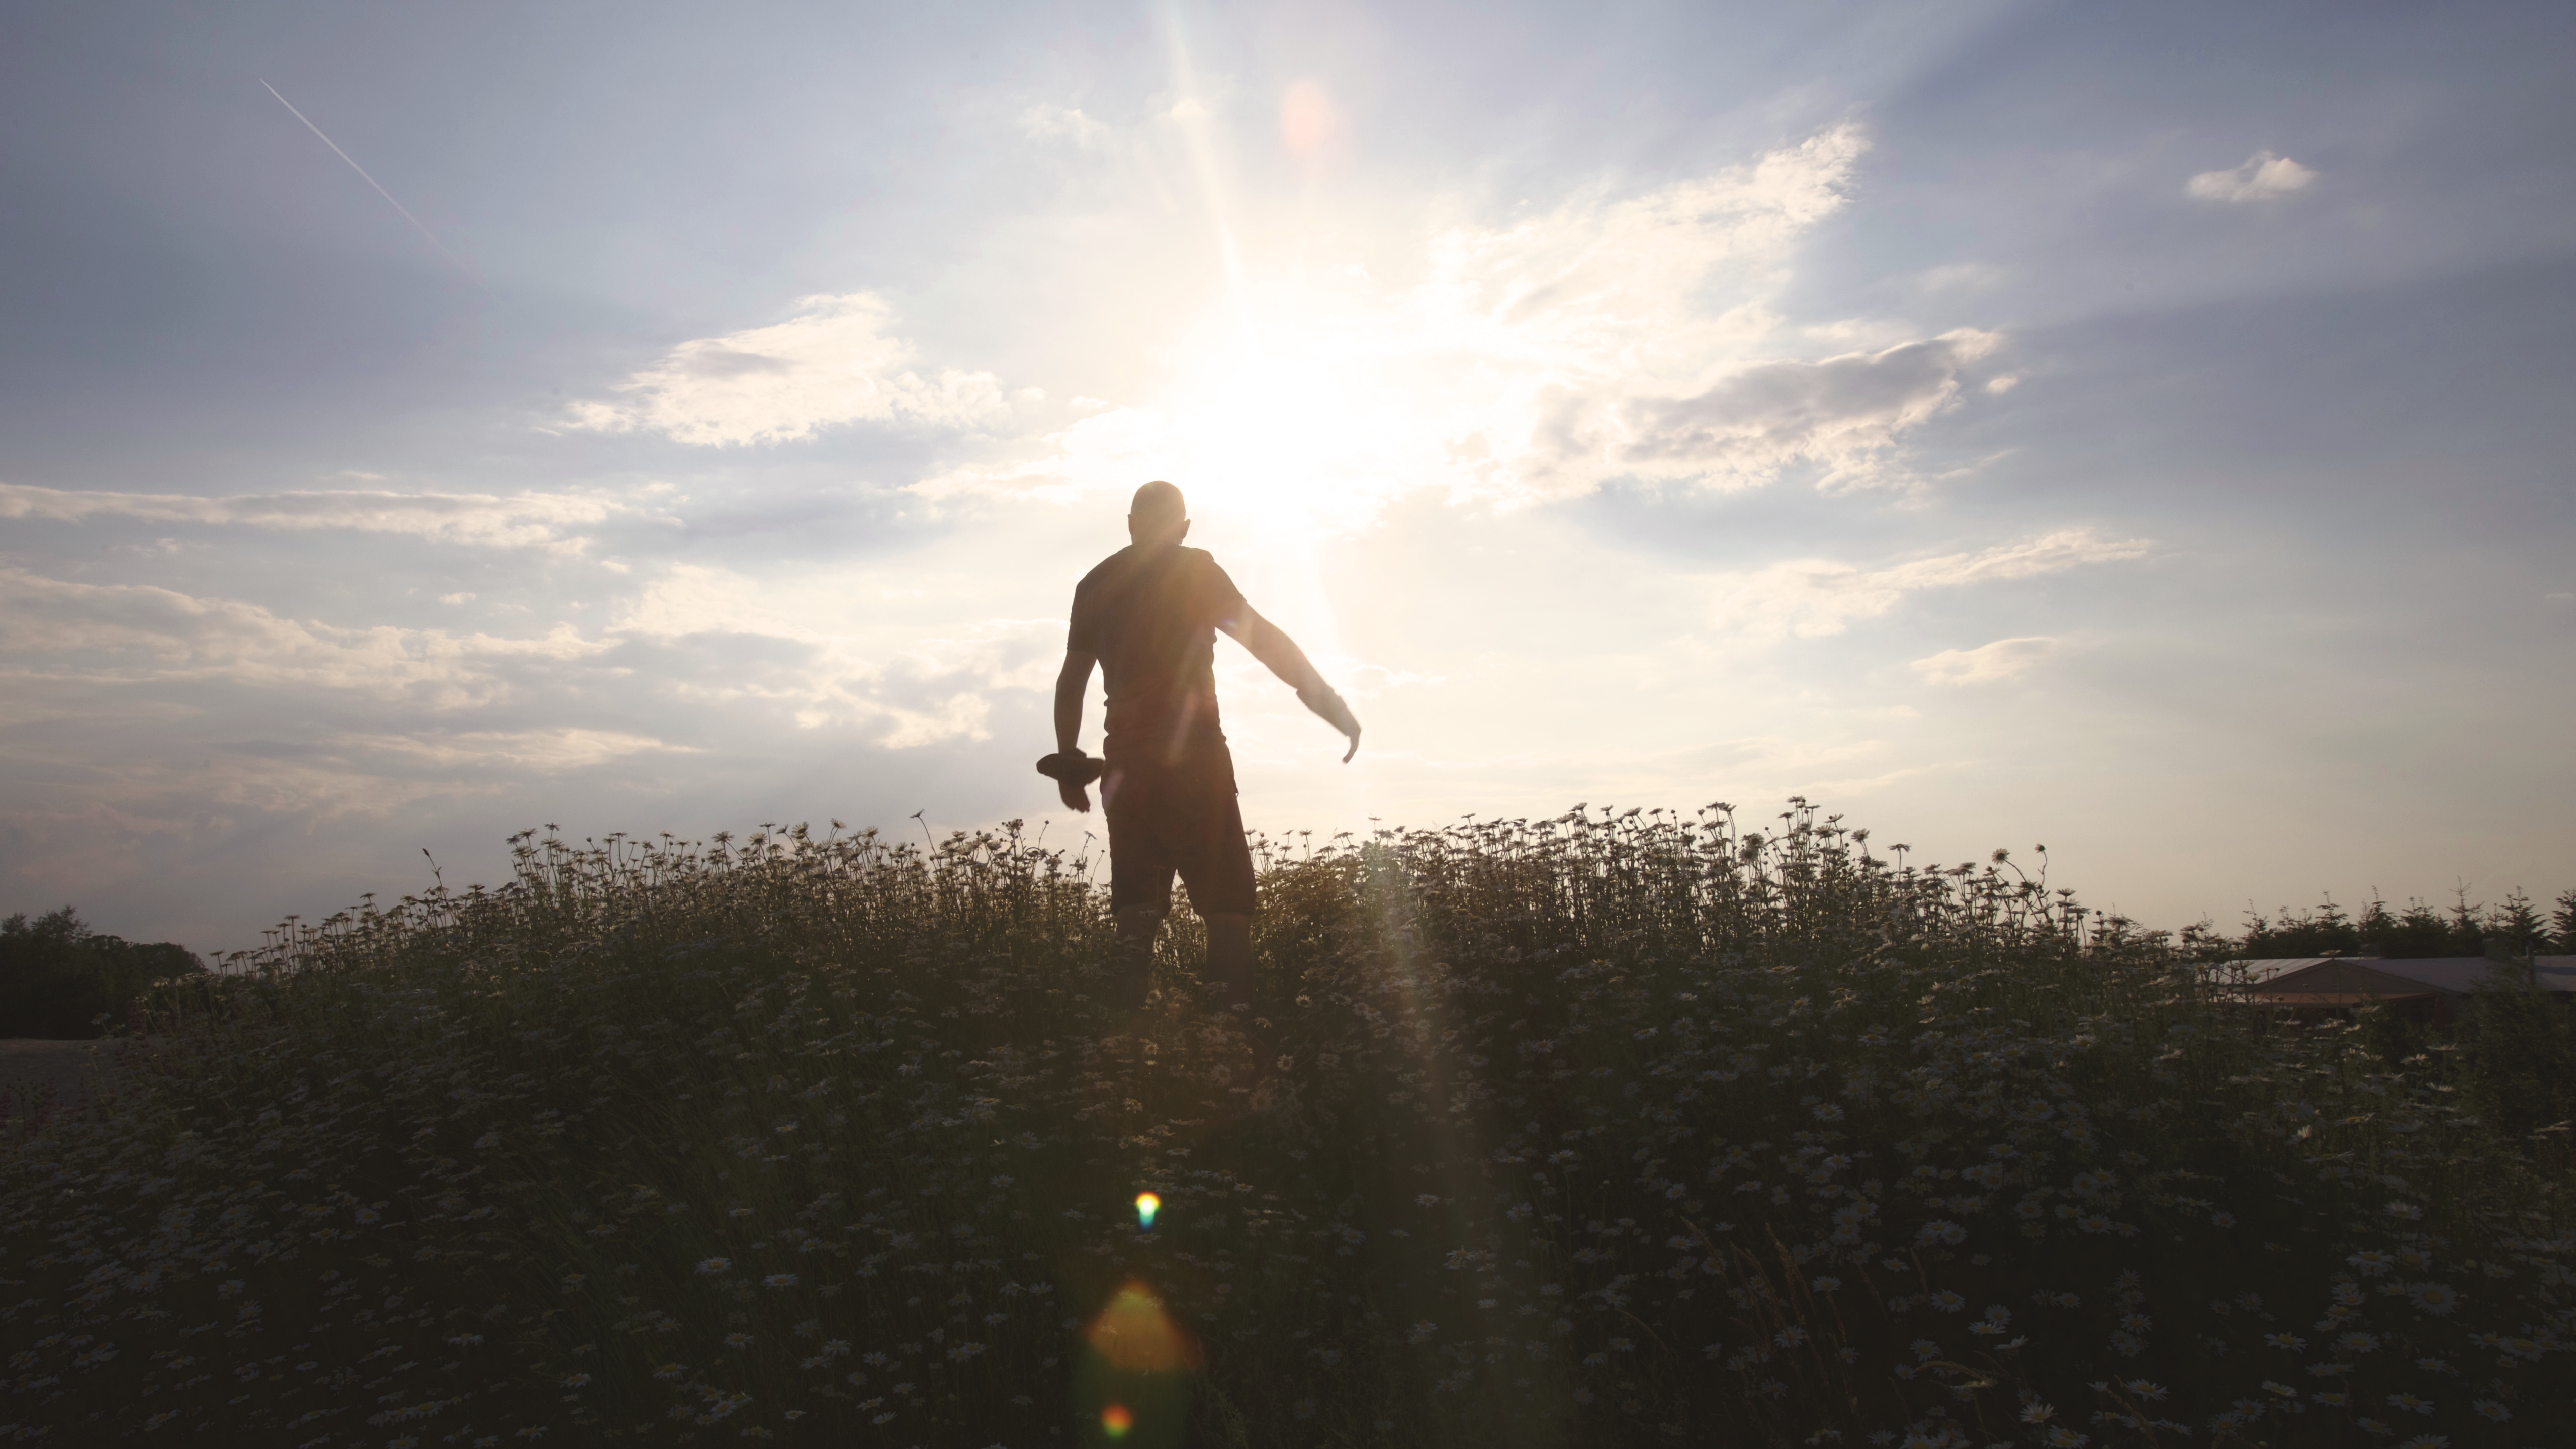
man, sea, horizon, silhouette, person, cloud, sky, sun, sunrise, sunset, field, photographer, sunlight, morning, evening, clouds